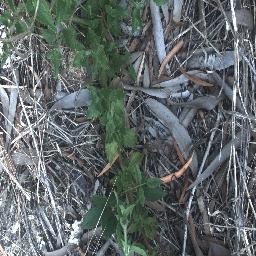
Label: siam_weed